Harold B. Franklin

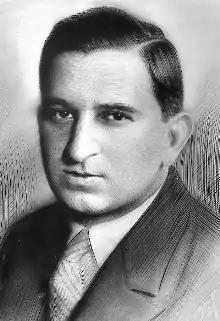

Harold B. Franklin (4 May 1889 – 21 April 1941) was an American cinema chain executive who later moved into production of stage shows and films.